Henry V, Duke of Carinthia

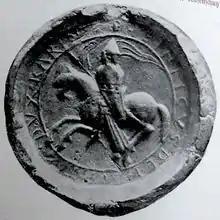
Seal of Henry V

Henry V (died 12 October 1161), of the House of Spanheim, was the margrave of Verona from 1144 until 1151 and the duke of Carinthia from 1144 to his death. According to the contemporary chronicler Otto of Freising, Henry was "a valiant man, experienced in the councils of war" ("fortem et exercitatum in bellicis consiliis virum").